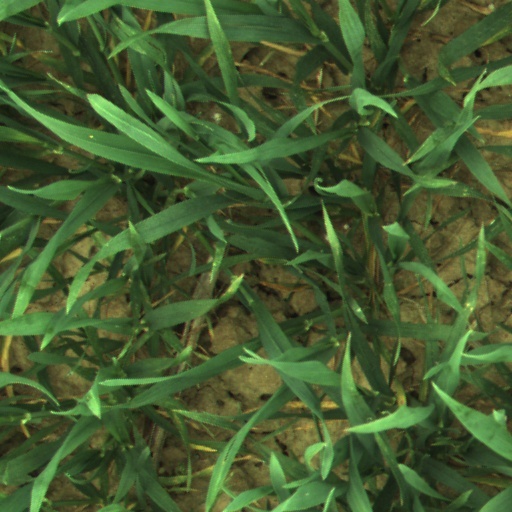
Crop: wheat